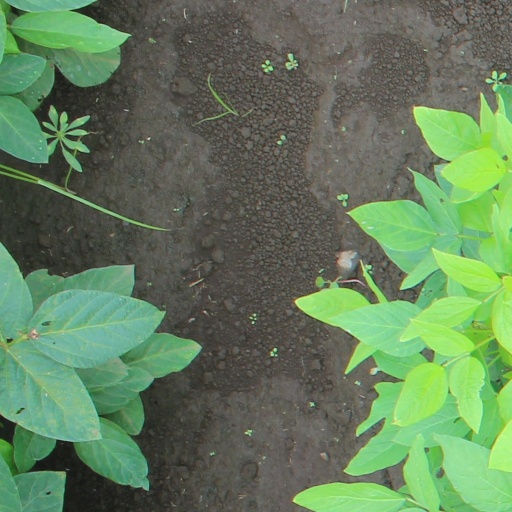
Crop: soybean